Obstetrical forceps

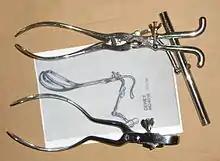
Tarnier forceps with tractor handle (1877) and USA Dewey model (1900)

In 1813, Peter Chamberlen's midwifery tools were discovered at Woodham Mortimer Hall near Maldon (UK) in the attic of the house. The instruments were found along with gloves, old coins and trinkets. The tools discovered also contained a pair of forceps that were assumed to have been invented by the father of Peter Chamberlen because of the nature of the design.